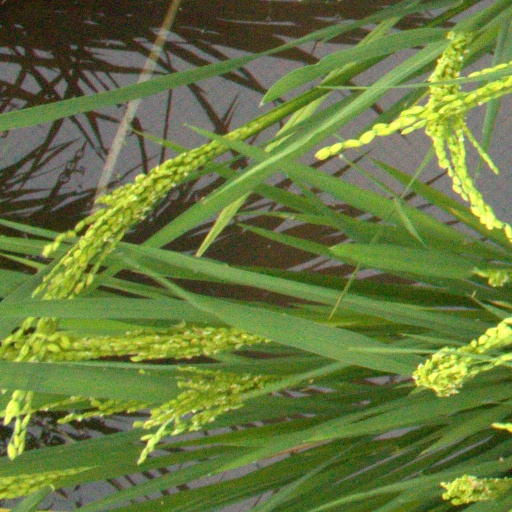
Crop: rice